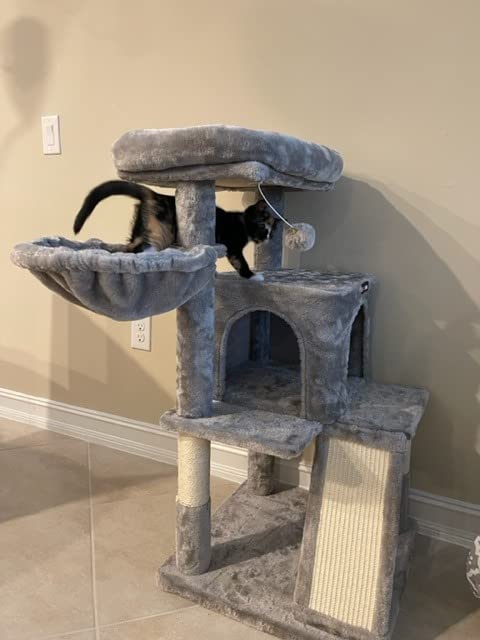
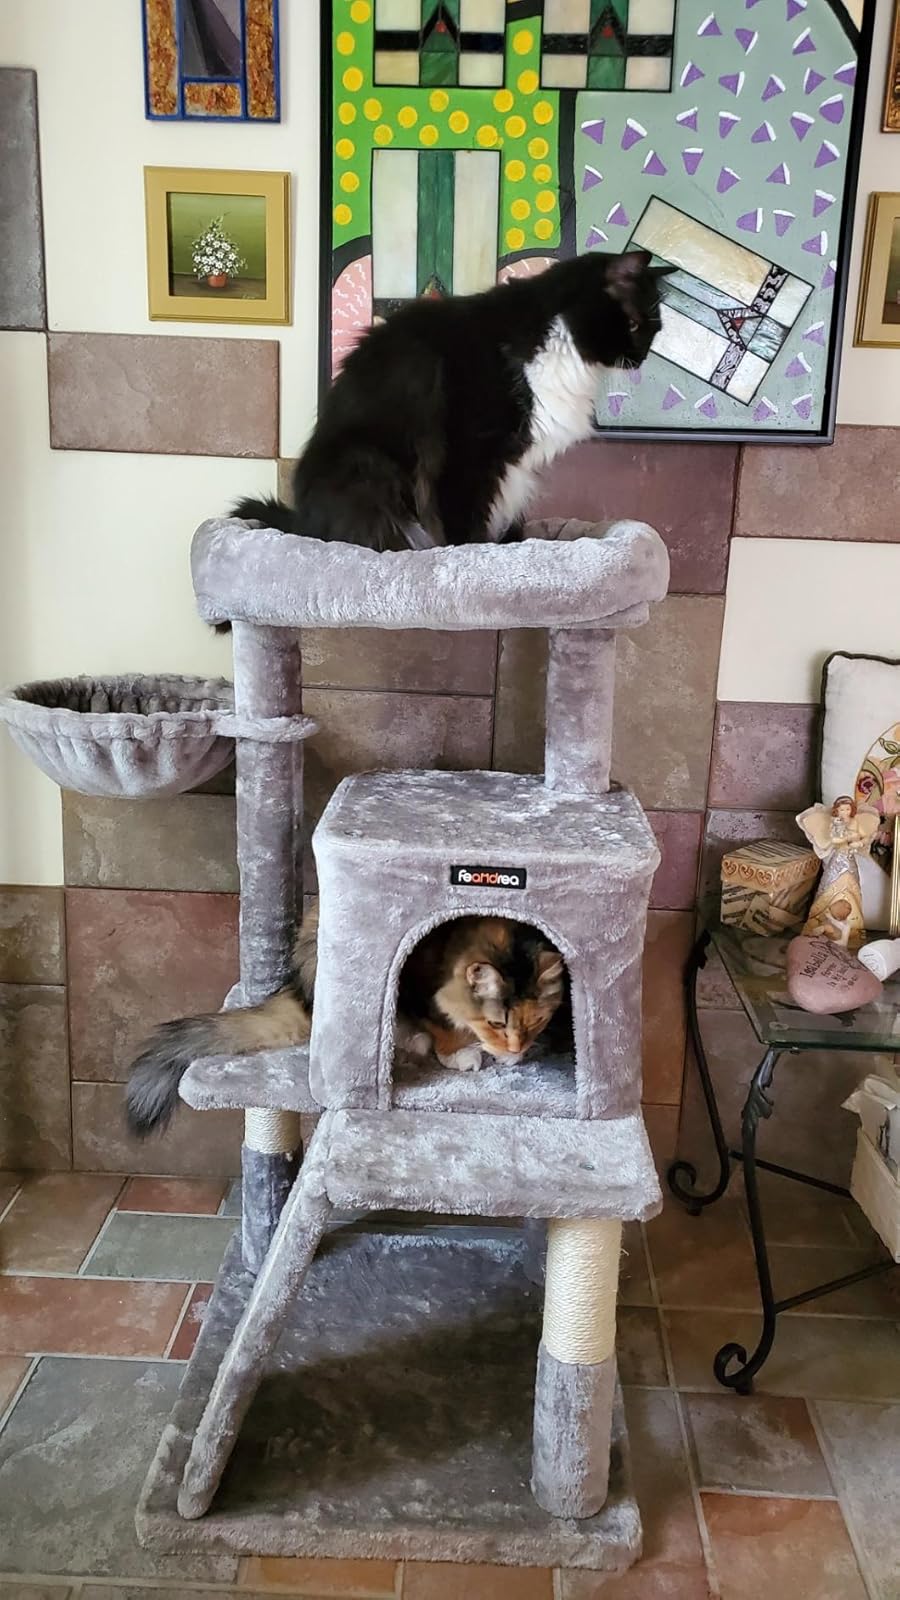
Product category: items_cat tree
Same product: yes